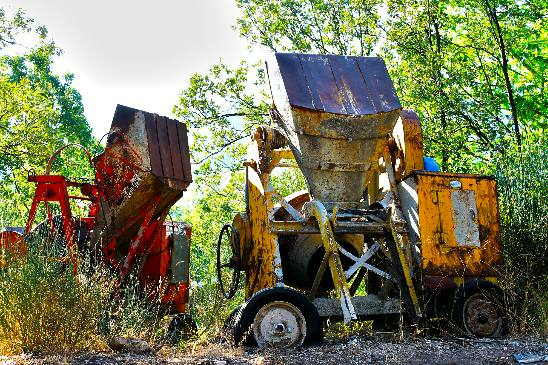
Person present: No